James Talcott

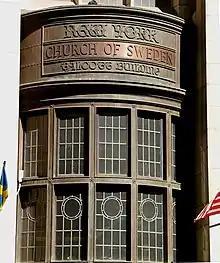
Henrietta E. Francis Talcott's name above a window on the Church of Sweden in New York at 5 East 48th Street

Talcott was born on a thousand-acre farm in West Hartford, Connecticut, on February 7, 1835. He attended Williston Seminary, where he studied philosophy. He married Henrietta E. Francis, and they had four children.